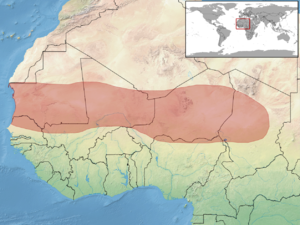
Agama boueti est une espèce de sauriens de la famille des Agamidae.